History of BC Rytas

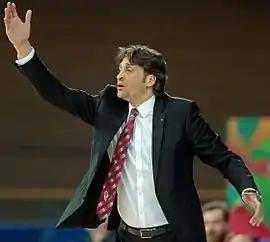
Marcelo Nicola remained as the head coach of the team but was fired in the middle of November due to the team's poor results.

Rytas began the LKL playoffs defeating Šiauliai 3–0 in the series (97–69, 107–96 and 96–92), despite the efforts Rokas Giedraitis who was signed with Lietuvos rytas the following season. The LKL semifinals were more difficult for the team who defeated Neptūnas only during the game's final minutes 88–79. They later lost 107–101 in Klaipėda after overtime and the semifinal series tied at 1–1. Rytas won 96–89 two days later in Vilnius. A crucial game in Klaipėda began well; the team had a 29-point lead at one time. Neptūnas almost tied the game at the end but Rytas won by five points and eliminated Neptūnas 3–1, qualifying for the LKL Finals after a one-year break.